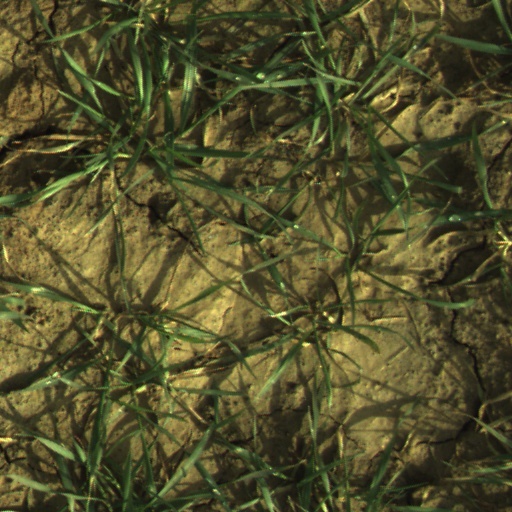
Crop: wheat